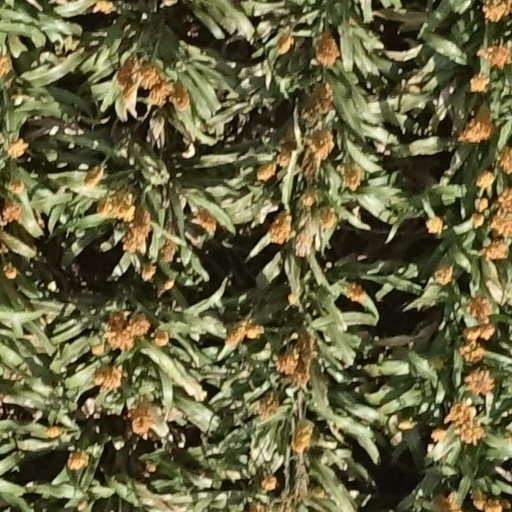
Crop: sorghum